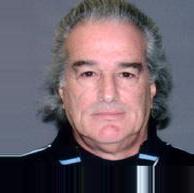
Age: 65